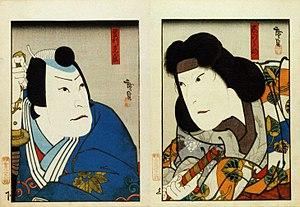
Hirosada II ? - 1864, aussi connu sous le nom « Sadahiro II », est un dessinateur d'estampe de style ukiyo-e originaire d'Osaka. Il est élève de Konishi Hirosada et prend le nom « Hirosada » en 1853 quand son maître cesse de dessiner. Quand il meurt à l'été 1864, son élève change encore son nom de « Hirosada »(廣貞) à « Sadahiro » (貞廣).